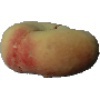
Label: peach_flat